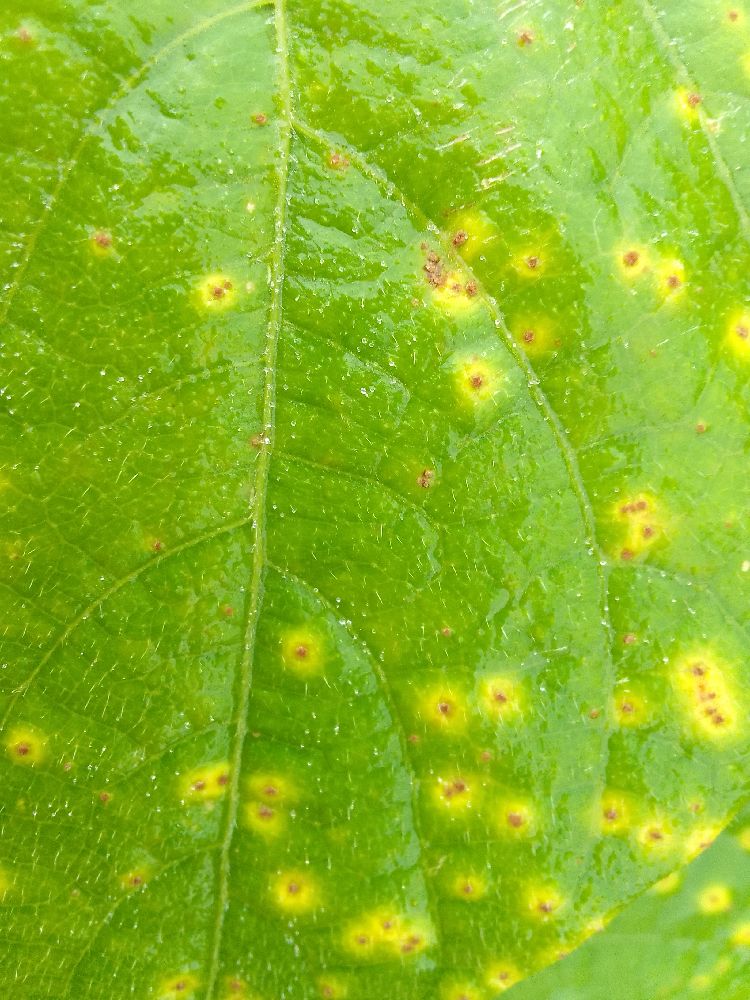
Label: rust